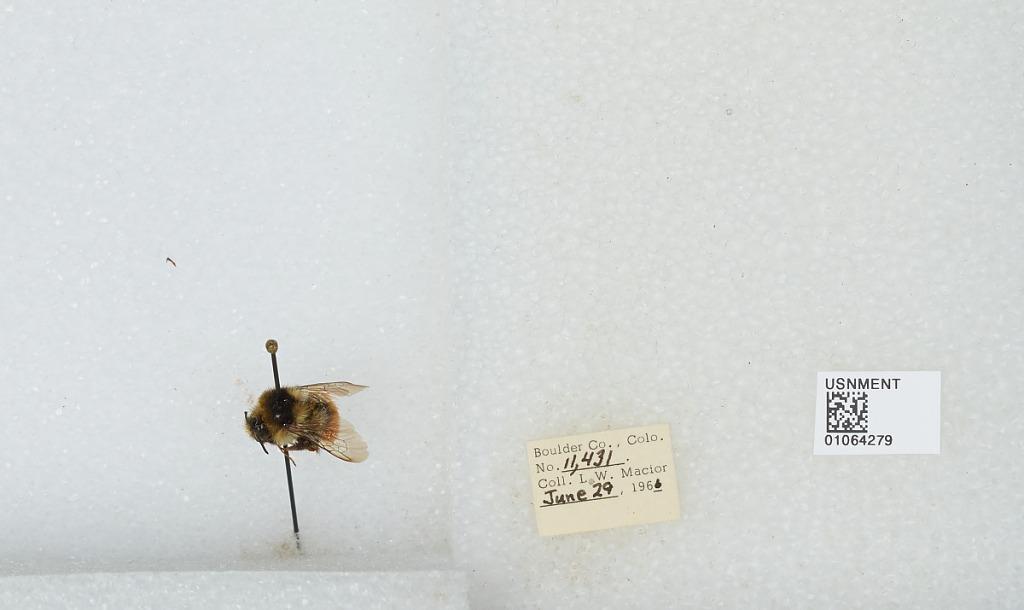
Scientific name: Bombus (Pyrobombus) bifarius Cresson
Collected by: L. Macior
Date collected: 1966-6-29
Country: United States
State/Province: Colorado
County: Boulder
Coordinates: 40.0017, -105.308